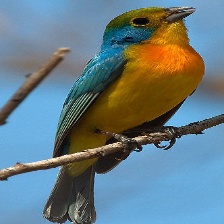
Species: ORANGE BRESTED BUNTING
Scientific name: PASSERINA LECLANCHERII
ImageNet parent category: indigo_bunting